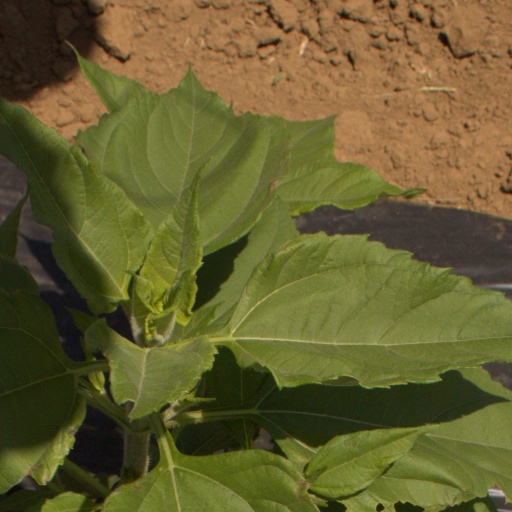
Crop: Jerusalem artichoke